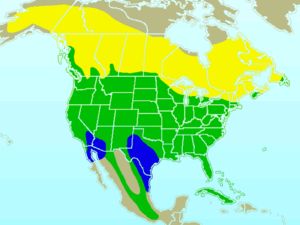
Le Pic flamboyant est une espèce d'oiseaux appartenant à la famille des Picidae. Il est commun en Amérique du Nord et dans certaines parties d'Amérique centrale, on peut également le retrouver à Cuba et aux Îles Caïmans ; il s'agit d'un des rares pics qui migrent.